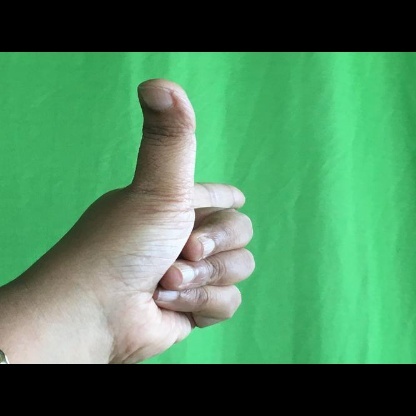
Mudra: Chandrakala